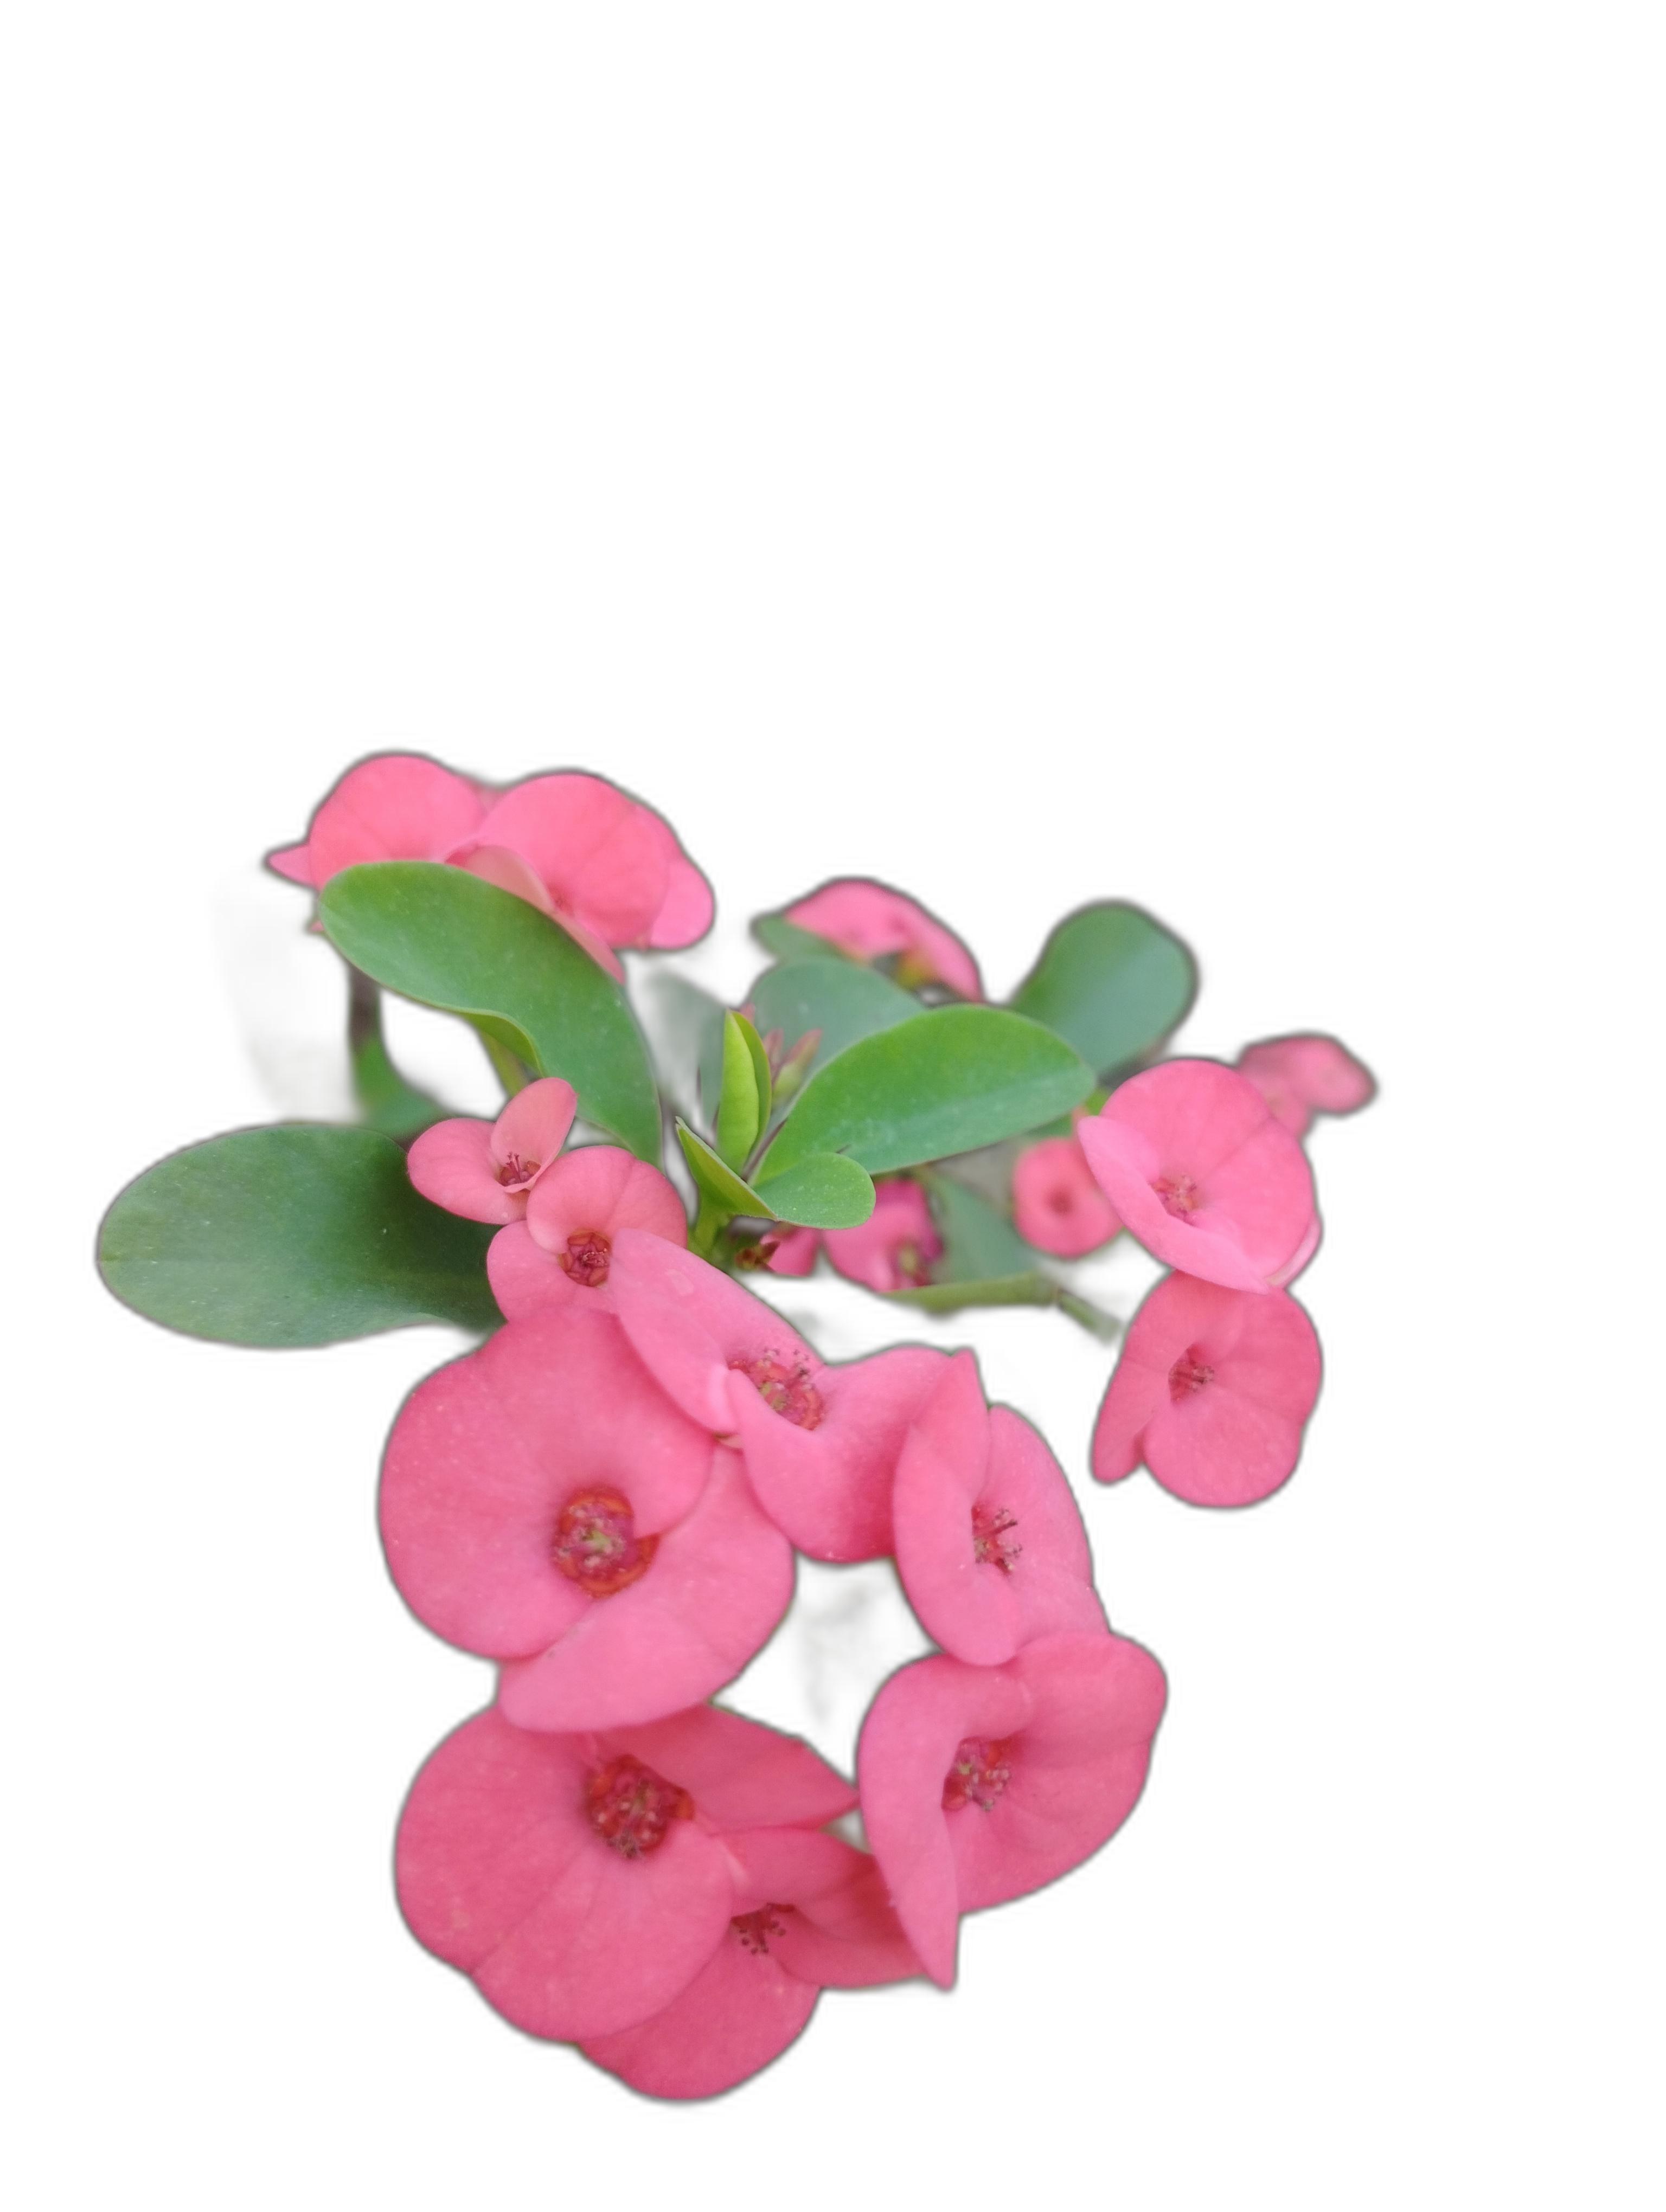
Label: Crown of thorns